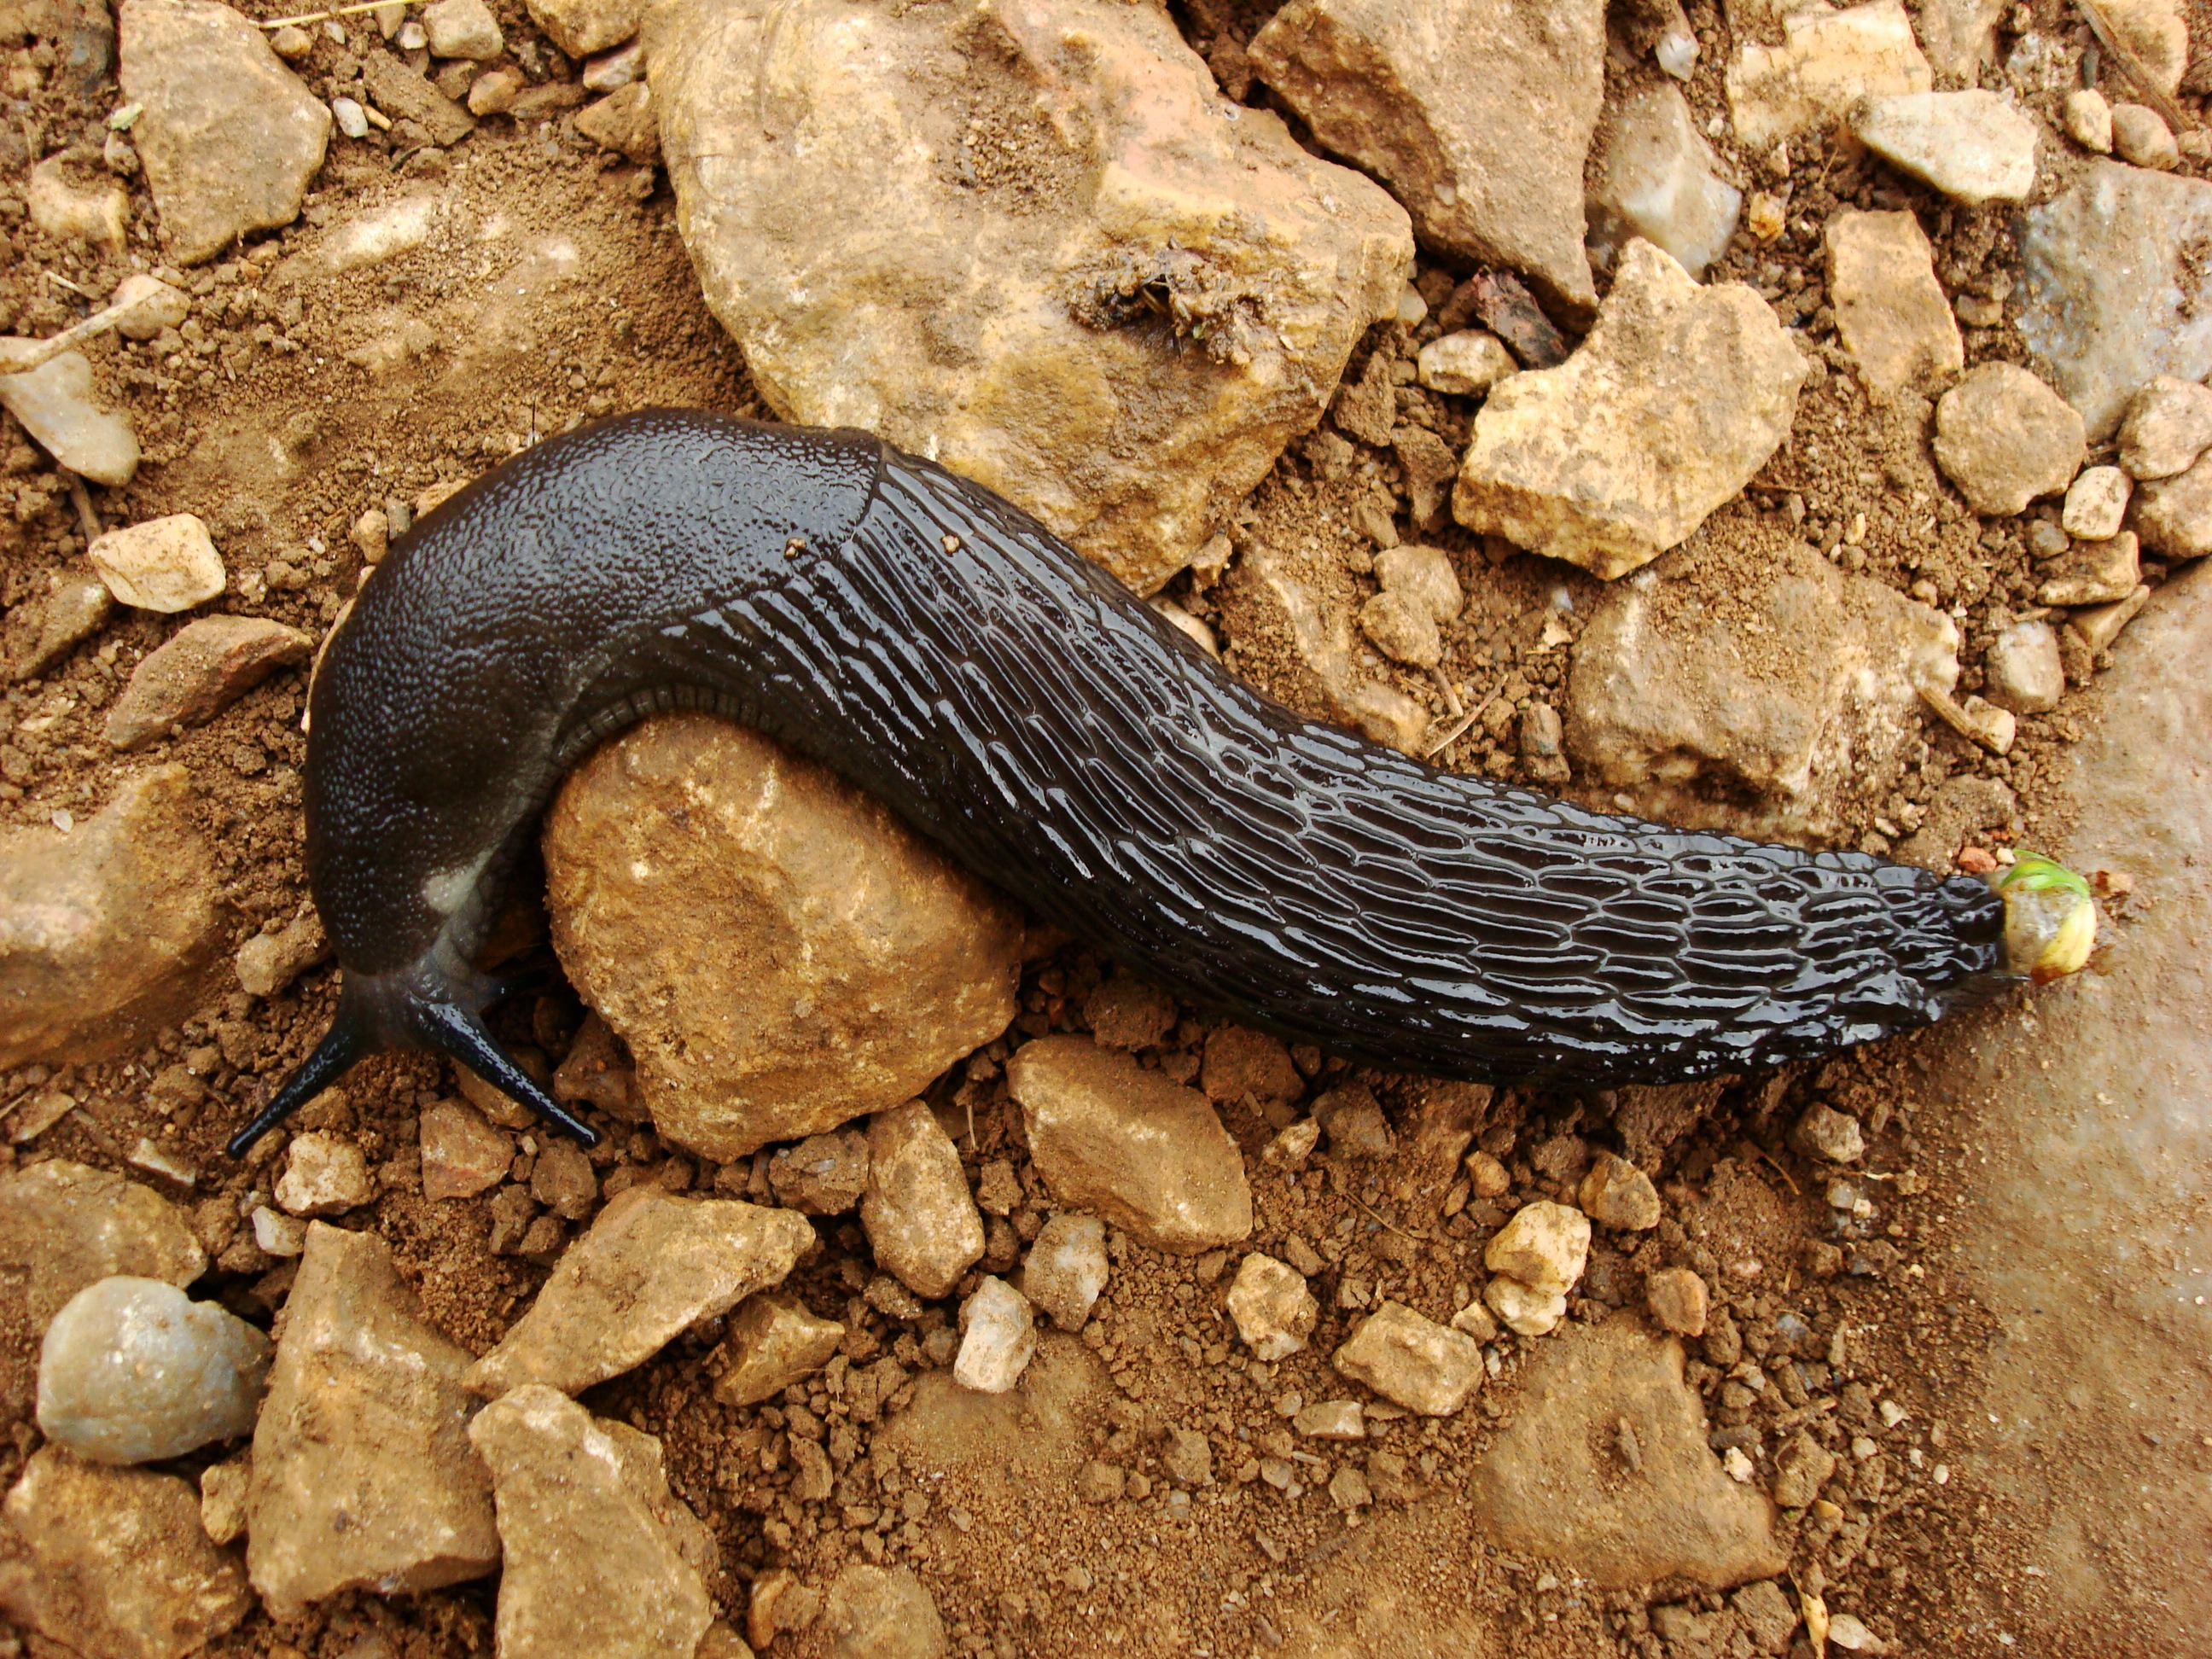
hiking, peak, animal, wildlife, soil, reptile, black, fauna, mountaineering, ascension, earth, snake, beautiful, good looking, slug, serpent, asturias, natural wonders, sidewinder, scaled reptile, urriellu